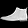
Label: Ankle boot